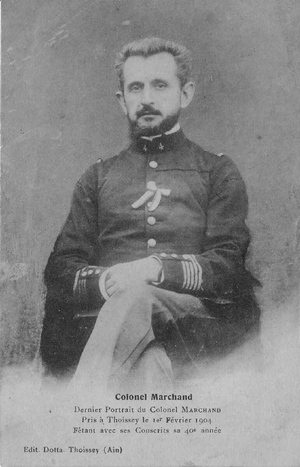
Dernier portrait du Colonel Marchand, pris à Thoissey le 1er février 1904, fêtant avec ses conscrits sa 40e année.
Jean-Baptiste Marchand, capitaine de l'infanterie de marine, né le 22 novembre 1863 à Thoissey et mort le 13 janvier 1934 à Paris, est un militaire et explorateur français, célèbre pour avoir commandé la mission Congo-Nil de 1896 à 1899, mission d'exploration en Afrique centrale à l'origine de la crise de Fachoda au Soudan.
La rue de la Mission-Marchand est une voie du 16ᵉ arrondissement de Paris, en France.